MohBad

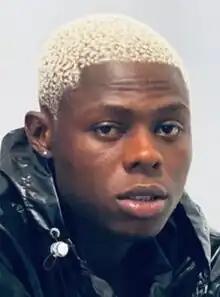

Ilerioluwa Oladimeji Aloba (3 January 1996 – 12 September 2023), known professionally as MohBad, was a Nigerian rapper, singer, and songwriter from Lagos. Mohbad was formerly signed to Naira Marley's Marlian Records and left the label in 2022. He was best known for his hit songs "Ponmo," "Peace," "Beast and Peace," "Sorry", "Feel Good," and "KPK (Ko Por Ke)" (You Will Always Be Remembered) with Rexxie, which was nominated three times for The Headies awards 2022. On 18 September 2023, he ranked number 1 on "TurnTable"'s Official Artiste Top 100.